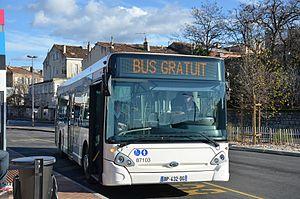
Heuliez GX 327 de la ligne 1, à son terminus Gare d'Aubagne.
Les Lignes de l'agglo sont le réseau de La Métropole Mobilité qui dessert le pays d'Aubagne et de l'Étoile. Il portait le nom de Bus de l'agglo jusqu'à l'ouverture du tramway d'Aubagne en septembre 2014.
La gratuité des transports en commun, parfois appelés transports publics, est le fait que tout ou partie des usagers bénéficient du service sans le payer. Le transport en commun est alors financé en totalité par des moyens autres que le paiement par les usagers.
La communauté d'agglomération du pays d'Aubagne et de l'Étoile est une ancienne structure intercommunale située dans les départements des Bouches-du-Rhône, et du Var et la région Provence-Alpes-Côte d'Azur.
Cette liste des réseaux urbains et interurbains de France a pour objectif de rassembler l'ensemble des réseaux de transports interurbains et urbains de la France.